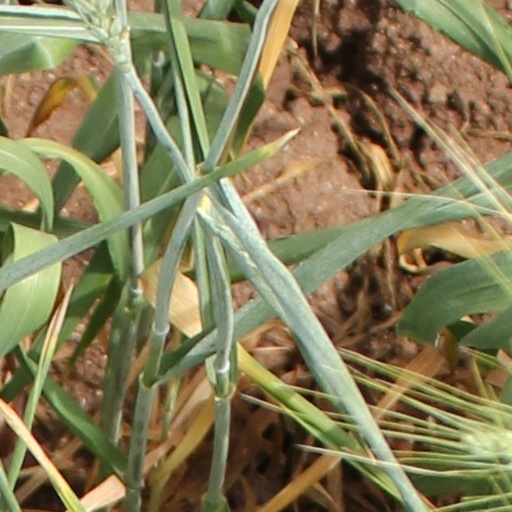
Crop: wheat